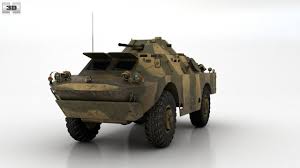
Label: BTR